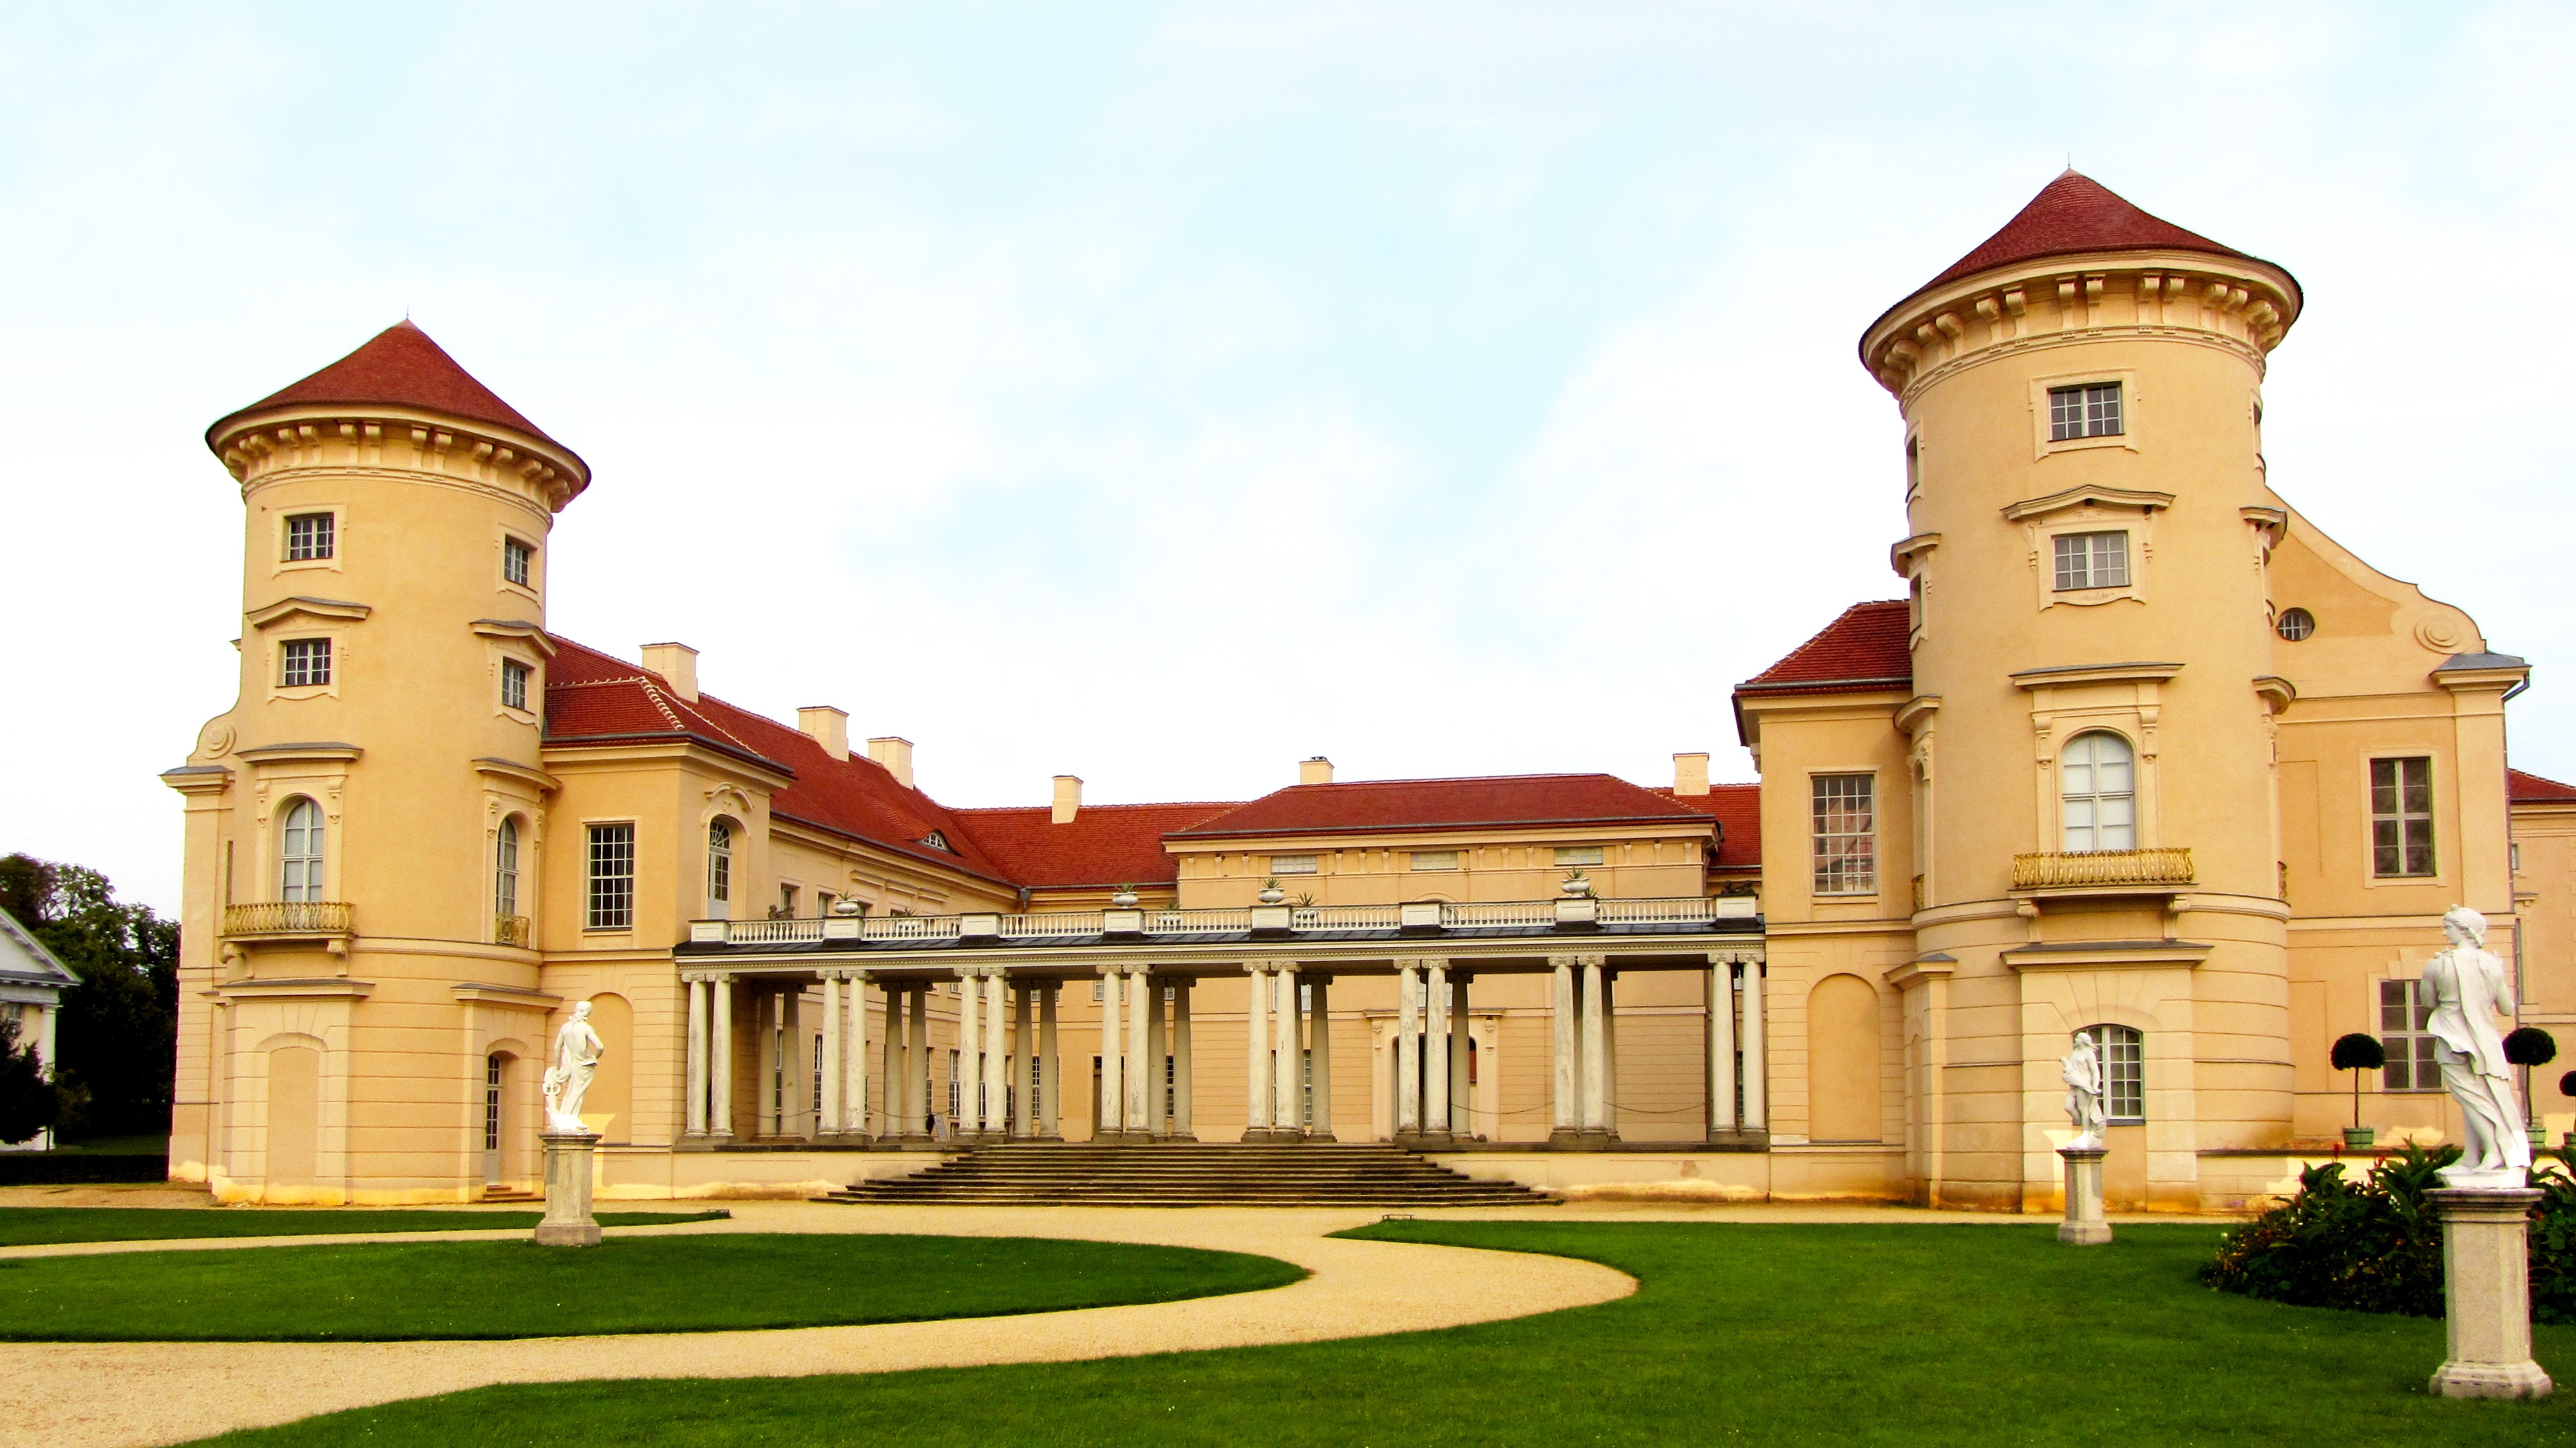
villa, mansion, building, chateau, palace, castle, facade, property, medieval architecture, estate, brandenburg, manor house, real estate, stately home, official residence, classical architecture, historic site, rheinsberg castle, rheinsberg, historic house, national trust for places of historic interest or natural beauty